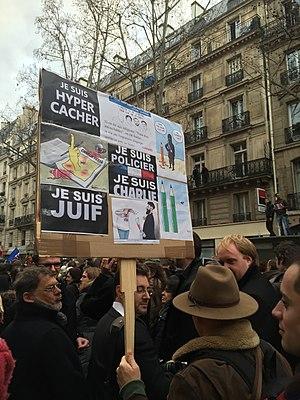
Une affiche durant la marche républicaine du 11 janvier 2015
Cet article recense les manifestations en réaction aux attentats de janvier 2015 en France, s'étant tenues le samedi 10 janvier 2015 ou le dimanche 11 janvier 2015.
L’histoire des Juifs en France, ou sur le territoire lui correspondant actuellement, semble remonter au Iᵉʳ siècle et se poursuit jusqu’à nos jours, ce qui en fait l’une des plus anciennes présences juives d’Europe occidentale.
La prise d'otages du magasin Hyper Cacher de la porte de Vincennes à Paris est une attaque terroriste islamiste et antisémite, perpétrée le 9 janvier 2015. C'est le dernier des attentats de début janvier 2015 en France.
Les manifestations des 10 et 11 janvier 2015, également appelées « marches républicaines », sont un ensemble de rassemblements qui se déroulent sur le territoire français en réaction aux attentats djihadistes des 7, 8 et 9 janvier 2015 — dont les principaux sont l'attaque contre la rédaction du journal Charlie Hebdo et la prise d'otages dans un supermarché casher — qui ont coûté la vie à dix-sept personnes. À la suite du retentissement considérable de ces événements, aussi bien en France qu'à l'étranger, quarante-quatre dirigeants de divers pays participent au cortège parisien du 11 janvier 2015, tandis qu'au moins 265 villes françaises dénombrent au moins 1 000 personnes à leur manifestation, selon un décompte du journal Le Monde.
Cet article présente la liste des victimes des attentats de janvier 2015. Il recense les personnes blessées physiquement et celles ayant perdu la vie lors de cette série d'attentats, commis en France par les frères Chérif et Saïd Kouachi d'une part et par Amedy Coulibaly d'autre part.